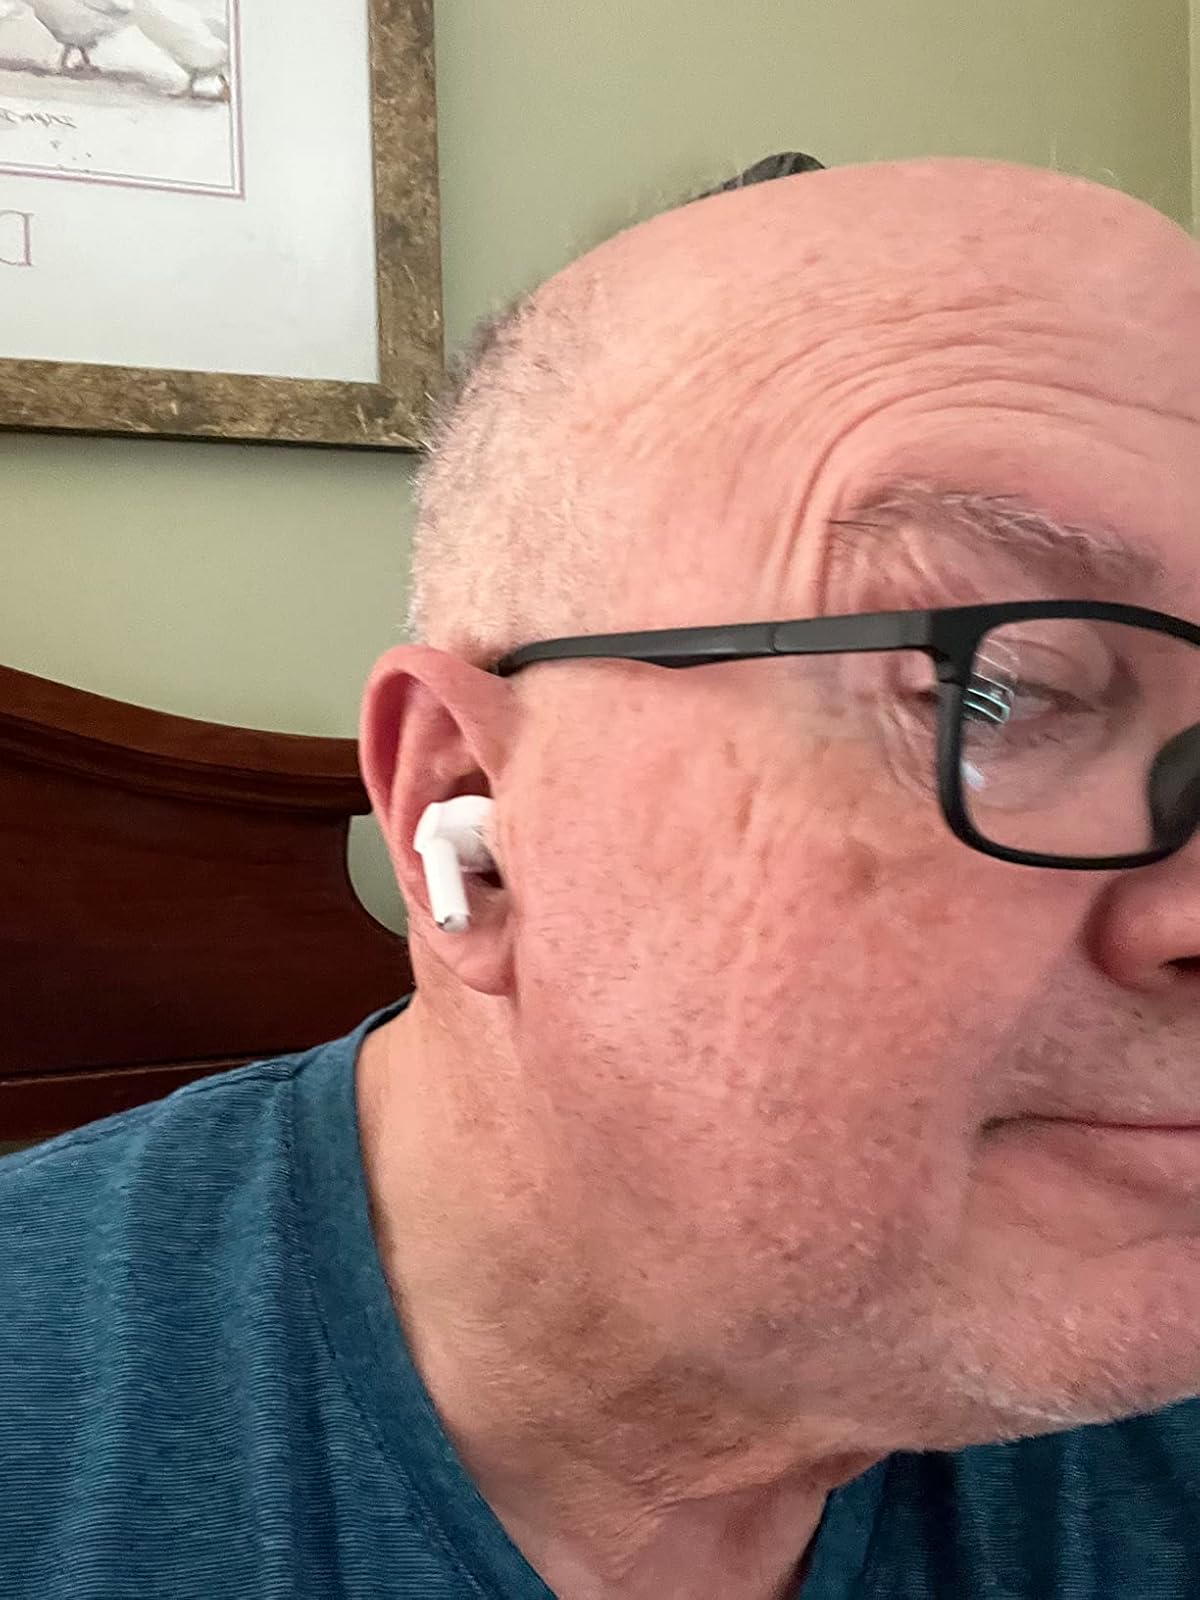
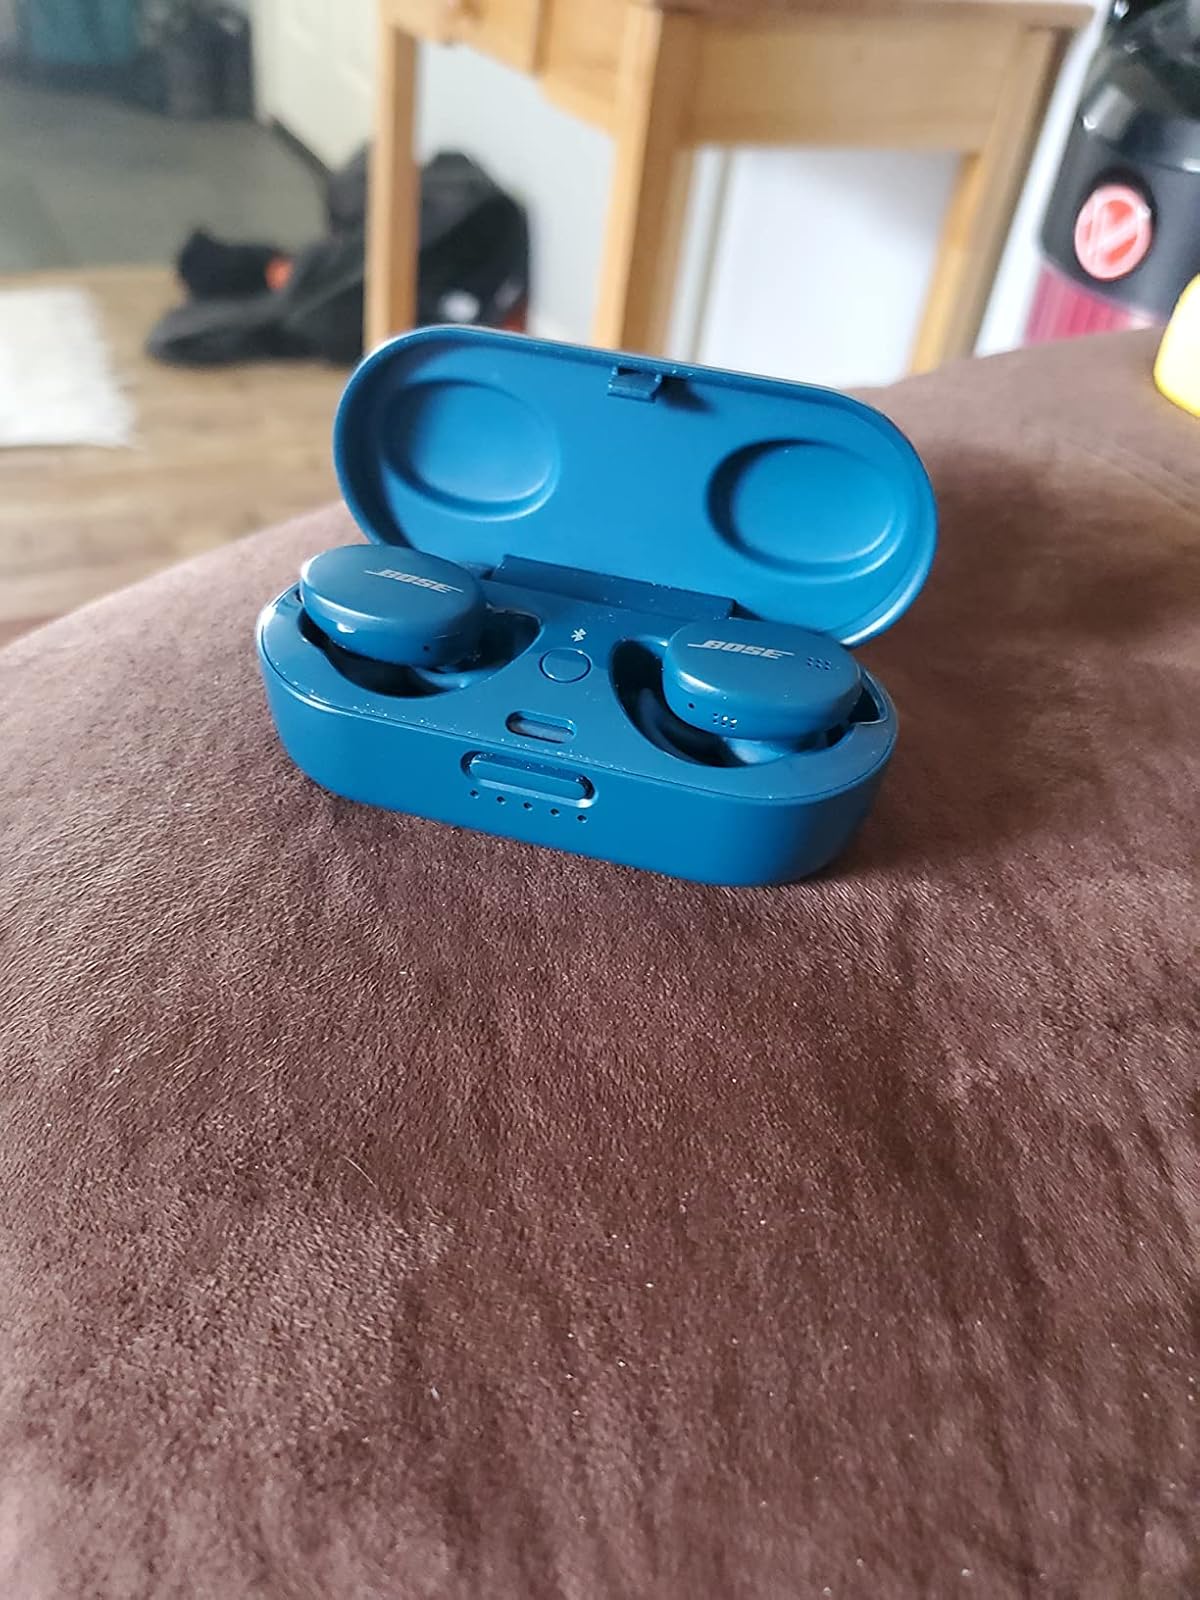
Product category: earbuds
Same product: no